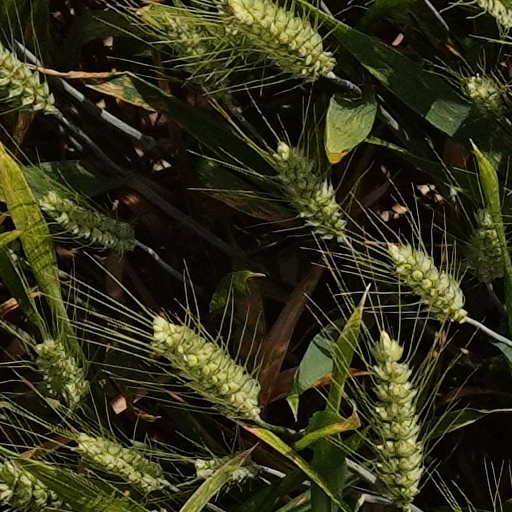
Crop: wheat